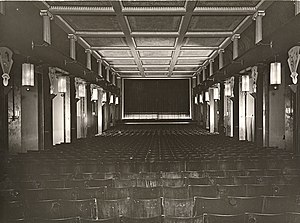
Colosseum (biograf)
Colosseums sal i 1930'erne og 1940'erne
Colosseum interior 1930s
Colosseum var en biograf på Jagtvej ved Nørrebros Runddel i København. Oprindeligt var det meningen, at biografen skulle være opført i tilknytning til Folkets Hus med åbning i 1923, men da det ikke lod sig gøre, blev den bygget på en større grund ved siden af.